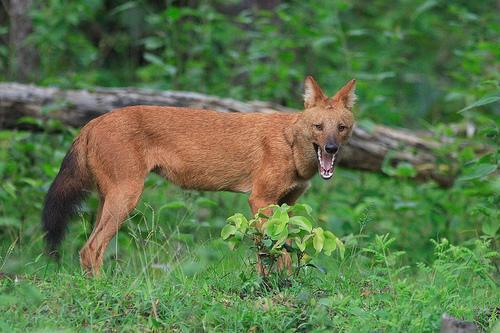
dhole